2010–11 FK Partizan season

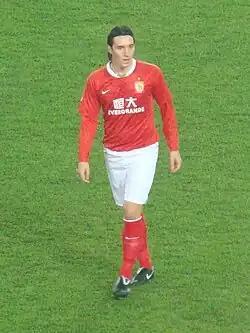
Cleo scored 20 goals in 27 matches

The match was abandoned in the 83rd minute with Partizan leading 2-1 when Vojvodina walked off to protest the quality of the officiating. Originally, this was declared the final score and the Cup was awarded to Partizan, but on May 16, 2011, after further investigation from Serbian FA concerning the match, the result was officially registered as a 3–0 win to Partizan.